Johan van Hell

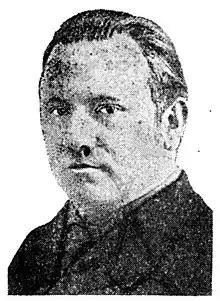
Johan van Hell (1926)

Johannes "Johan" Gerardus Diederik van Hell (February 28, 1889 – December 31, 1952) was a Dutch visual artist and musician. His work was included in the 1939 exhibition and sale "Onze Kunst van Heden" (Our Art of Today) at the Rijksmuseum in Amsterdam. He was a dedicated socialist and a man with a highly developed social conscience. Many of his later works depict the struggles and plight of ‘the man in the street’. In 1925, he decided to produce lithographs to make art available at a reasonable price to the working class. He also gave free private art and music lessons to gifted students who could not afford the tuition.